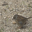
Label: bird